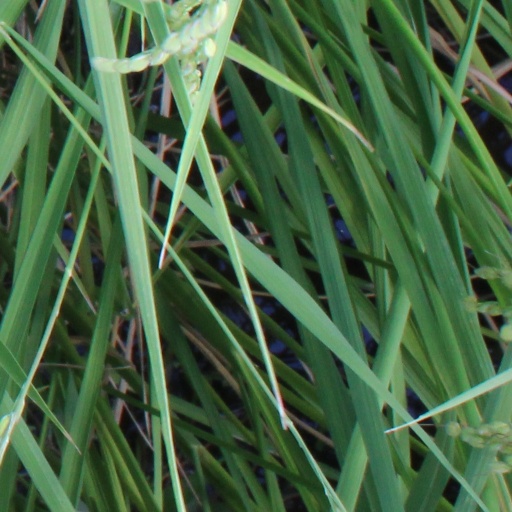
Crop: rice